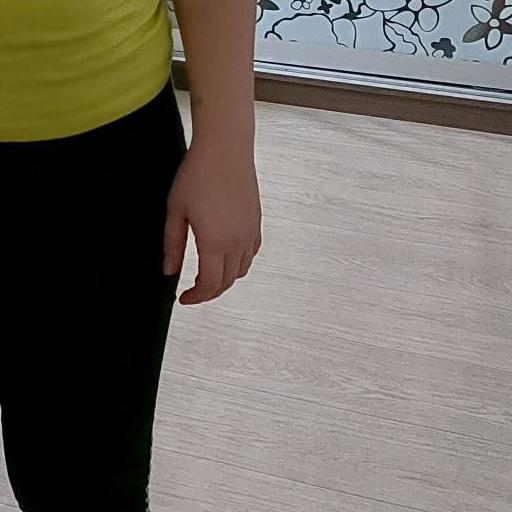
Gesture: no_gesture